Hungarian–Ottoman War (1375–1377)

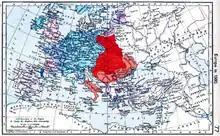
Lands ruled by King Louis the Great: Personal union between the Kingdom of Hungary and the Kingdom of Poland in 1370–1382 are colored red, the vassal states and the temporarily controlled territories are coloured light red

By helping the Ottoman army across the Dardanelles in 1345, the Byzantine pretender to the throne, John V Palaiologos, brought the Turkish threat not only to his own country, but also to the South Slavic countries, which were still fighting among themselves and suffering from internal strife. When his former supporters turned against Palaiologos, who had been crowned emperor, the emperor (for the first time in the history of Byzantine emperors) went to Western Europe to seek help. The Pope and the King of Hungary, were spurred into action by the fact that Ivan Shisman had imprisoned the Emperor John.